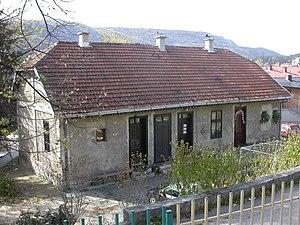
Les bâtiments historiques à Užice se trouvent situé à Užice, dans le district de Zlatibor, en Serbie. Associés aux combats des Partisans communistes de Josip Broz Tito contre les nazis et notamment à la République d'Užice, ils sont inscrits sur la liste des monuments culturels d'importance exceptionnelle de la République de Serbie.